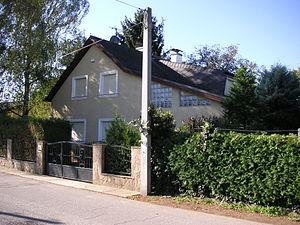
L’affaire Natascha Kampusch est une affaire criminelle. Les faits sont l'enlèvement d'une petite fille autrichienne, Natascha Kampusch, par Wolfgang Přiklopil, technicien en télécommunications. Elle est séquestrée plus de huit ans, du 2 mars 1998 au 23 août 2006, jour où elle s'est échappée.